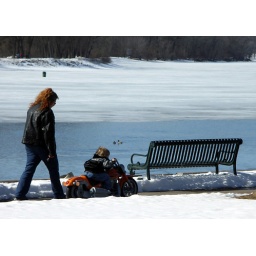
Young boy riding battery powered kids motorcycle in park along the Mississippi River in La Crosse, Wisconsin, USA.